Jean Grenier

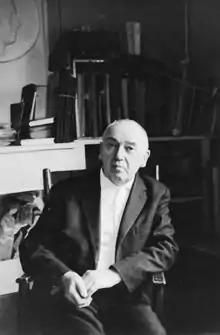
Grenier in 1964

Jean Grenier (6 February 1898 – 5 March 1971, Dreux-Venouillet, Eure-et-Loir) was a French philosopher and writer. He taught for a time in Algiers, where he became a significant influence on the young Albert Camus.